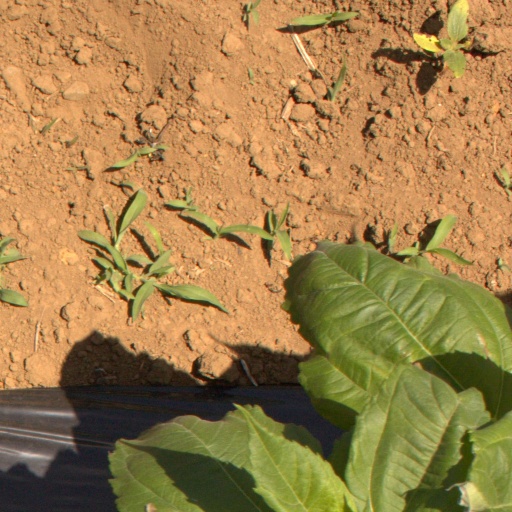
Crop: Jerusalem artichoke